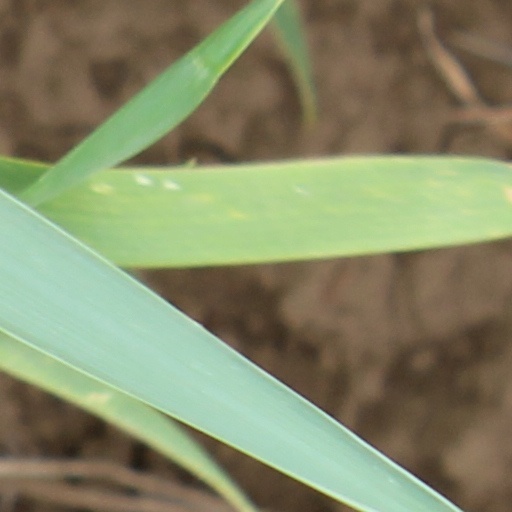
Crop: wheat